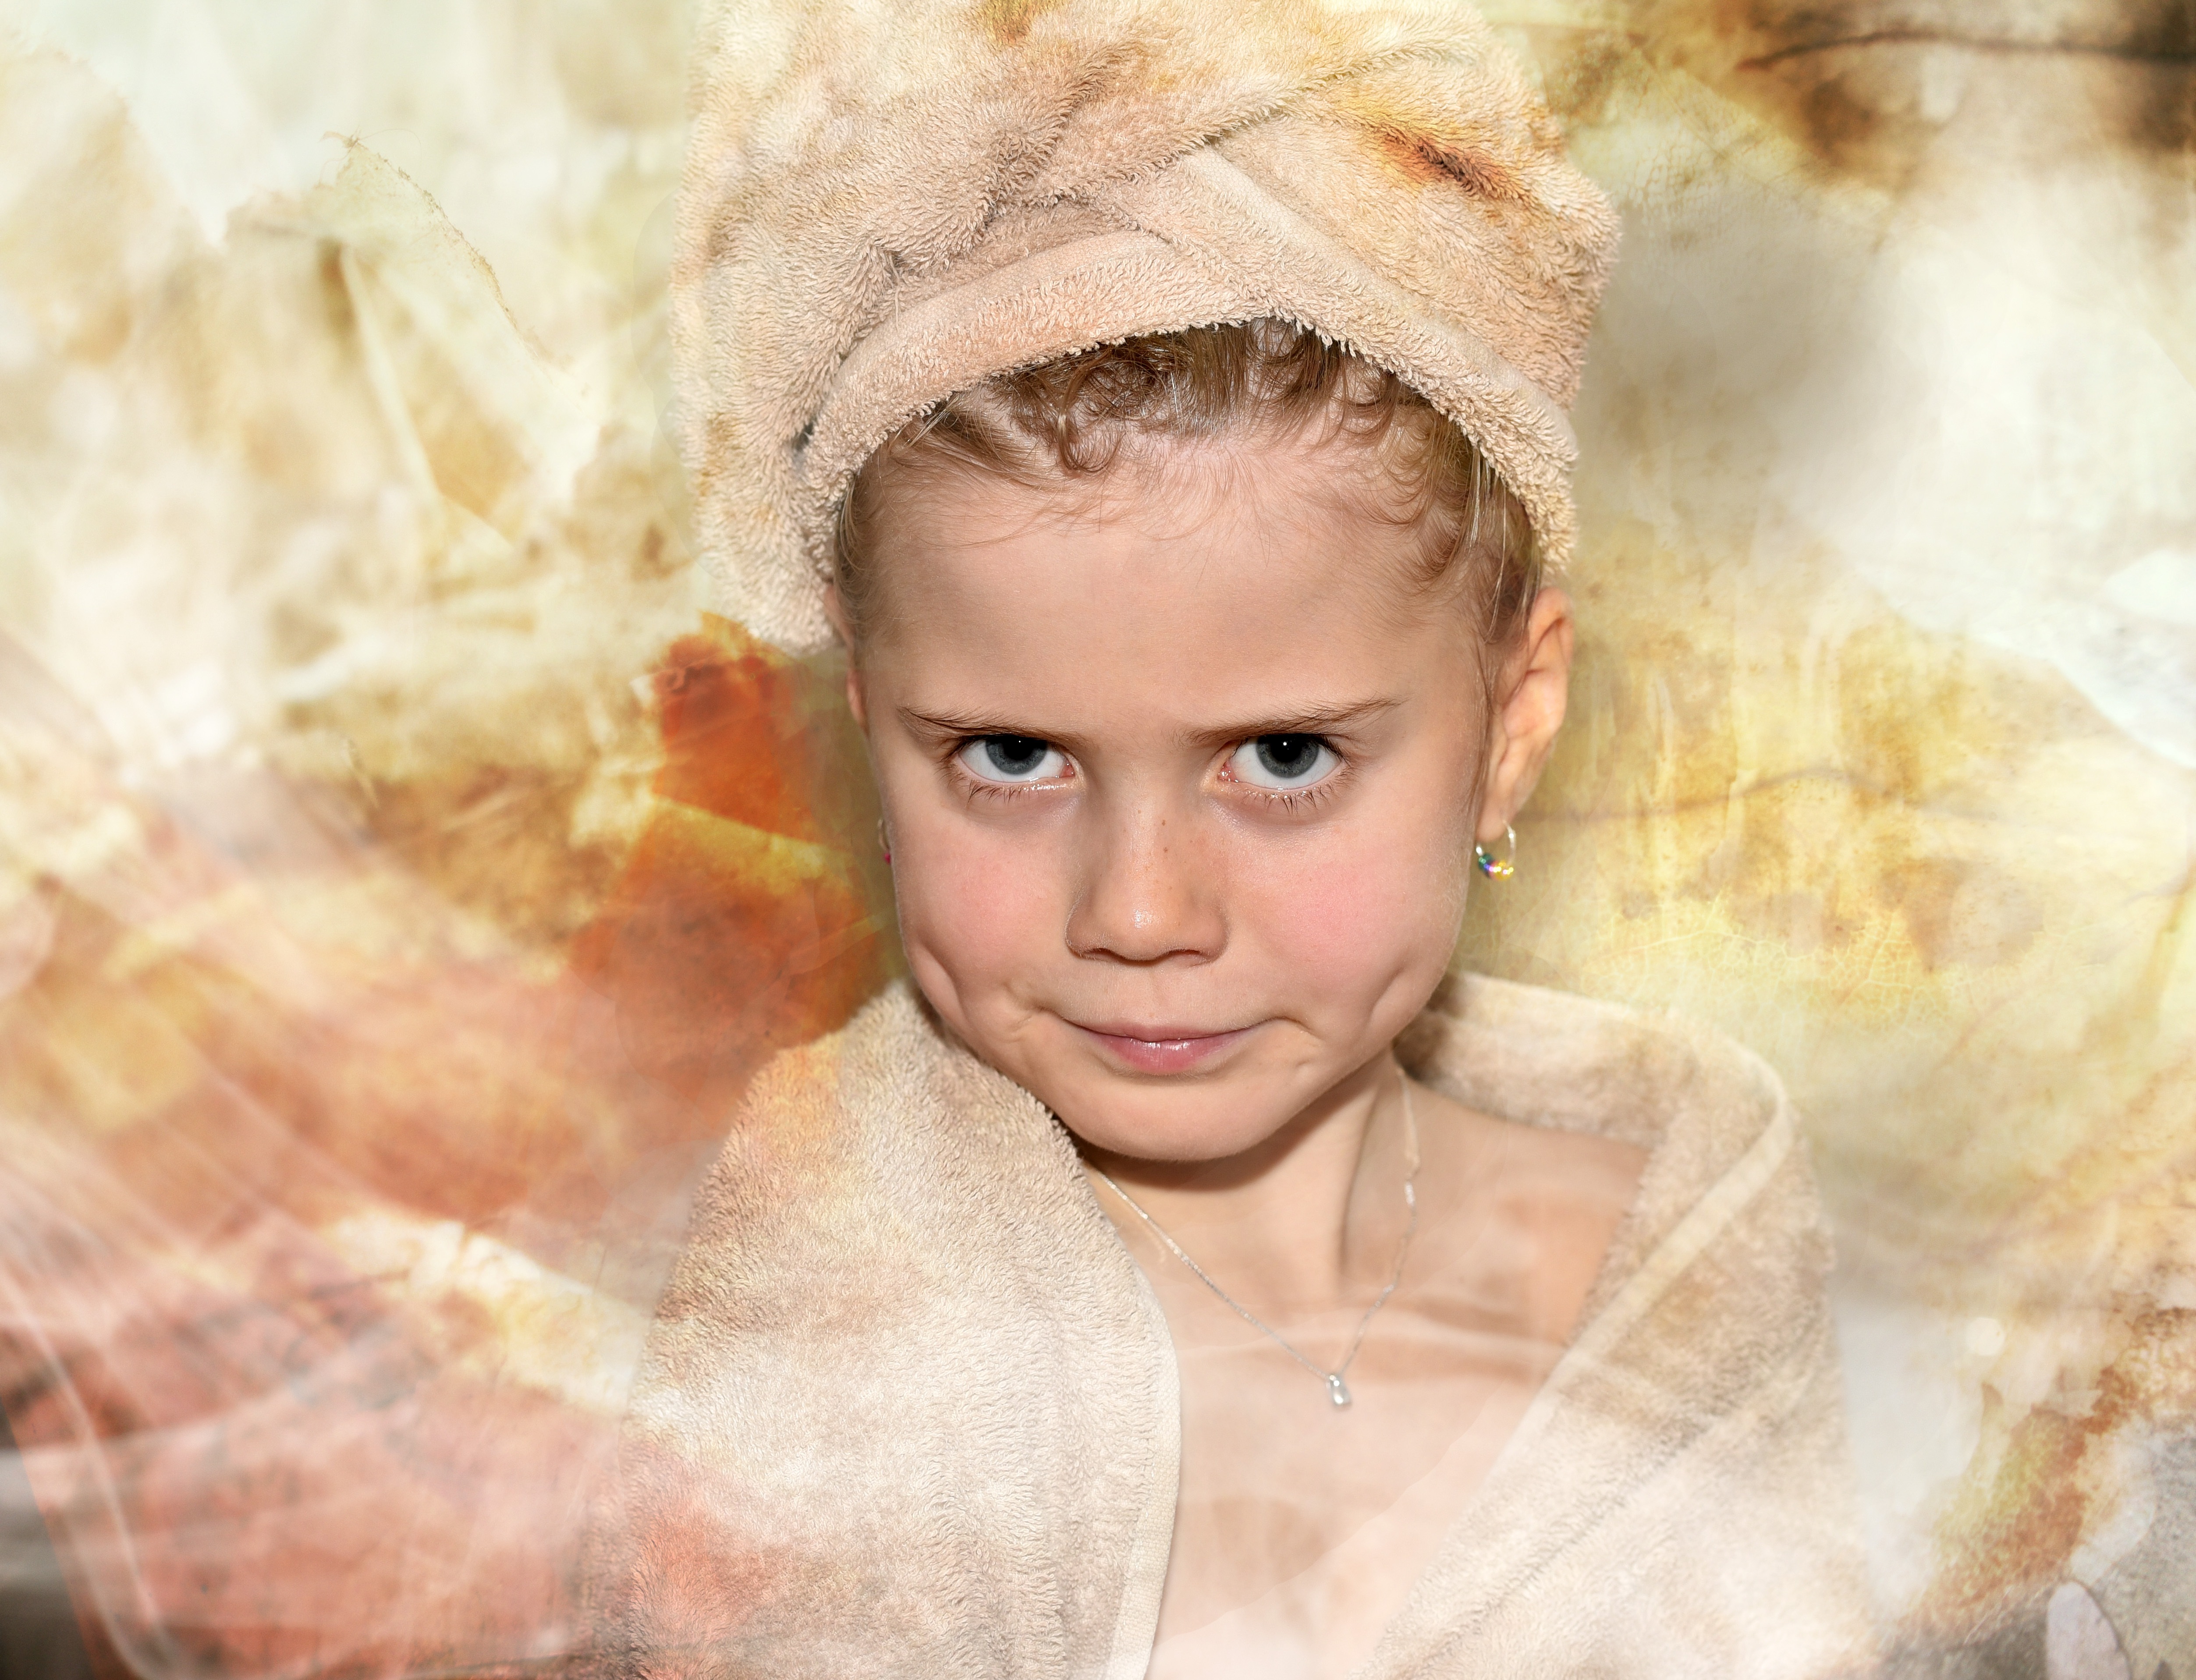
person, girl, woman, hair, fog, photography, steam, view, smoke, portrait, model, spring, child, fashion, lady, bride, hairstyle, face, dress, eye, photograph, skin, beauty, veil, sauna, photo shoot, portrait photography